80 Days (2014 video game)

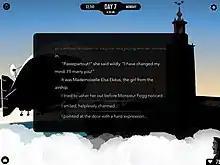
The player makes choices that impact the direction the story takes.

The plot is loosely based on Jules Verne's 1873 novel "Around the World in Eighty Days". The year is 1872 and Monsieur Phileas Fogg has placed a wager at the Reform Club that he can circumnavigate the world in eighty days or less. The game follows the course of this adventure, as narrated by Phileas Fogg's manservant Passepartout, whose actions and decisions are controlled by the player.